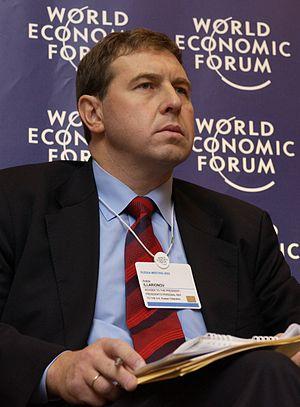
Andreï Illarionov est un économiste russe né en 1961, surtout connu pour avoir conseillé le gouvernement russe sur les réformes économiques dans les années 1990 et pour avoir été le conseiller pour les affaires économiques du président russe Vladimir Poutine.